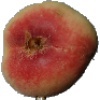
Label: peach_flat